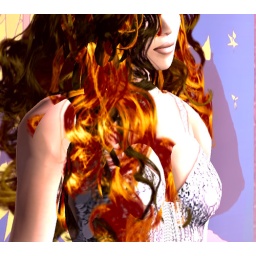
my hair fetish takes over :) hair by cake dress by Redgrave